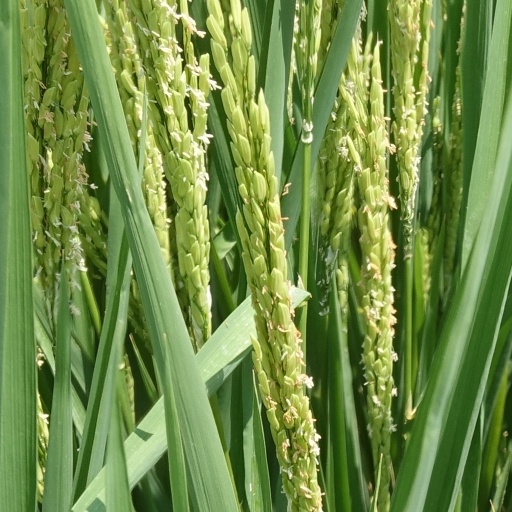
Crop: rice